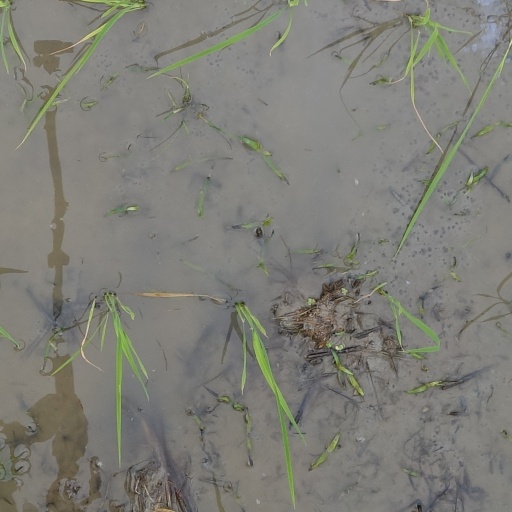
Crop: rice